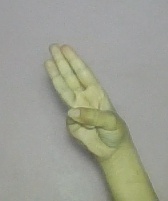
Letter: thaa